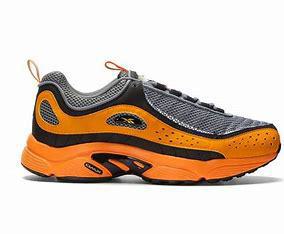
Brand: Reebok
Model: Daytona DMX Ii